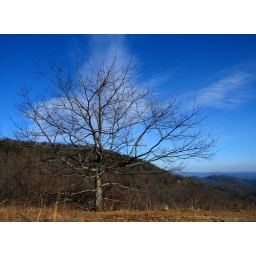
I love the sculptural look of bare tree branches in winter.